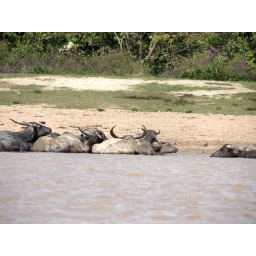
water buffalo in the river